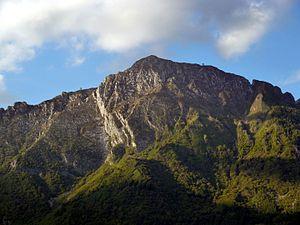
Soverzene est une commune de la province de Belluno dans la région Vénétie en Italie.